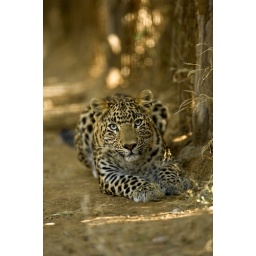
Leopard cub in Ranthambhore tiger reserve in north Indian state of Rajasthan